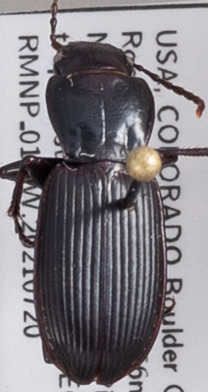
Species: Pterostichus protractus
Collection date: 2021-07-20
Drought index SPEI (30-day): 1.416
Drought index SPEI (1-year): -0.46
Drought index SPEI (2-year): -0.82